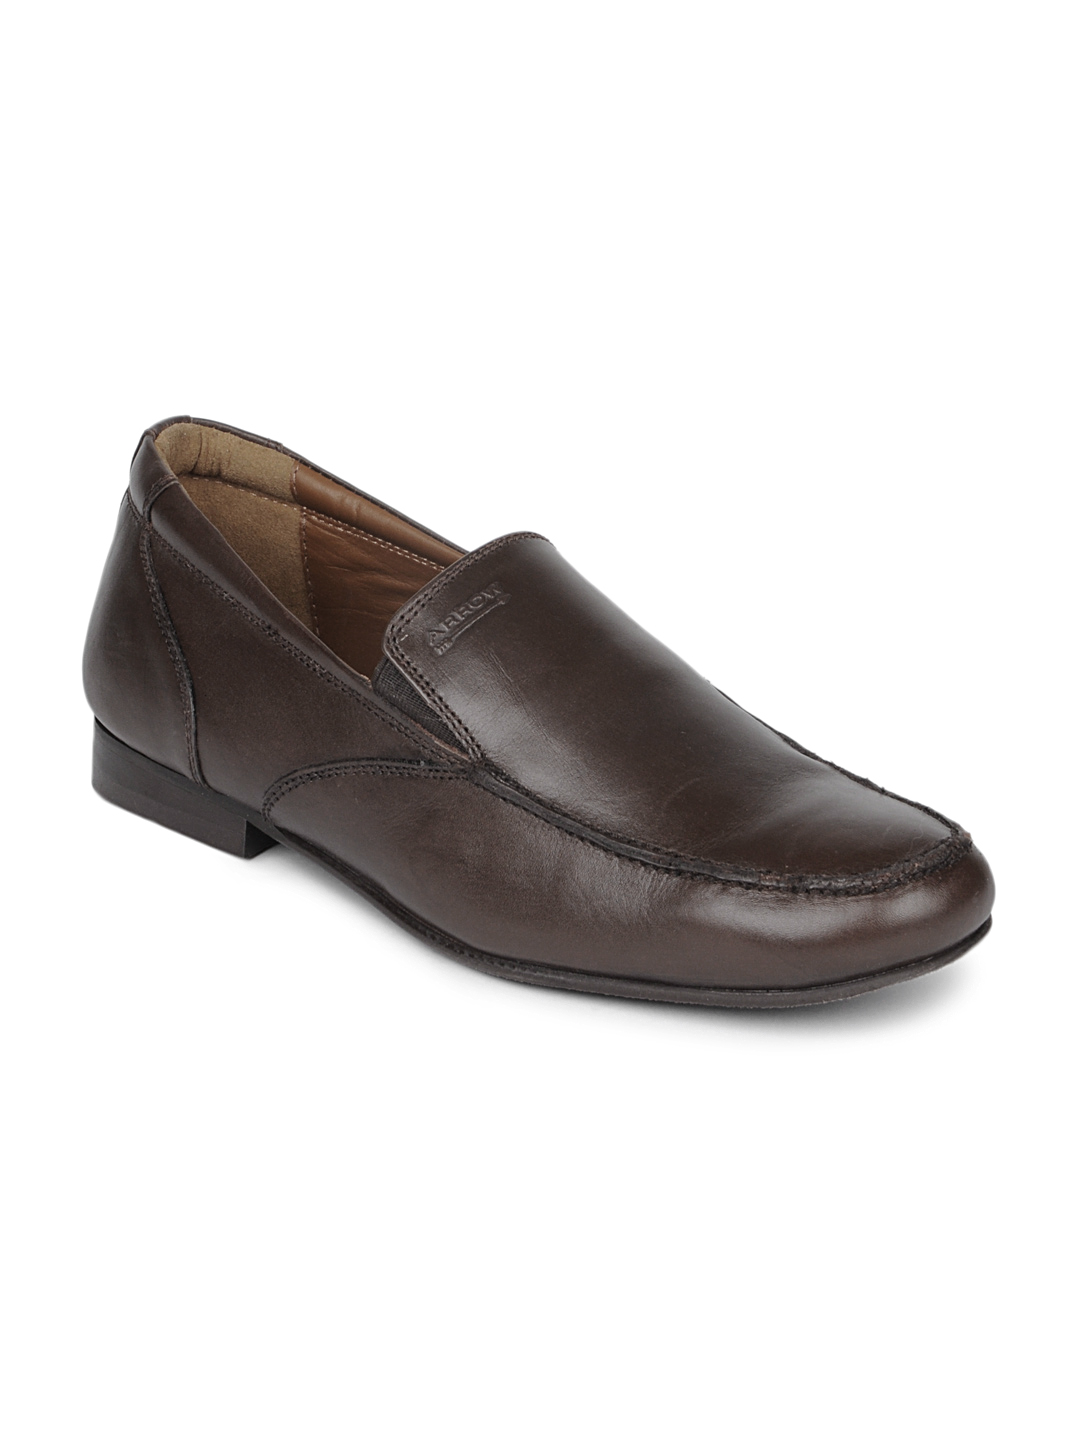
Arrow Men Brown Formal Shoes
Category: Footwear / Shoes / Formal Shoes
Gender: Men
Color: Brown
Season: Summer 2012
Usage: Formal